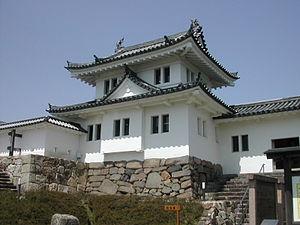
Le siège du château de Tanabe de 1600 est l'une parmi un certain nombre de batailles qui ont lieu en parallèle à la série plus influente de batailles connues sous le nom campagne de Sekigahara qui conduit à l'unification du Japon sous Tokugawa Ieyasu.